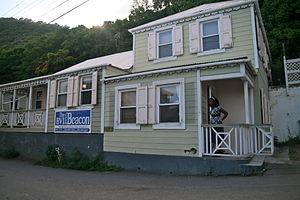
Road Town / Billedgalleri
Road Town, der ligger på Tortola, er hovedstaden i Britiske Jomfruøer. Den ligger på hestesko-formede Road Harbour i centrum af øens sydlige kyst. Byen har 12.603 indbyggere; i 2004 var den omkring 9.400. Navnet er afledt af det nautiske udtryk "the roads", et sted mindre beskyttet end en havn, men som skibene nemt kan komme til. En 28 hektar udvikling kaldes Wickham's Cay, der består af to områder, der blev inddæmmet fra havet og en marina har gjort det muligt for Road Town til at fremstå som et fristed for yachts og et centrum for turisme. I disse områder vil du finde den nyeste del af byen. Dette er knudepunktet for de nye kommercielle og administrative bygninger i de Britiske Jomfruøer. Den ældste bygning i Road Town er HM Prison på Main Street, stammer fra 1840'erne.